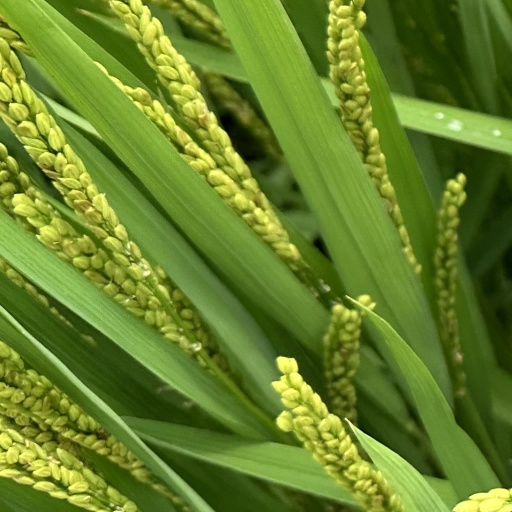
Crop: rice